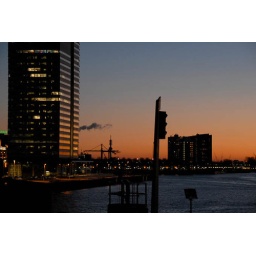
Rotterdam, Kop van Zuid.I like the reflection of the sky in the Norman Foster building on the left.Nikon D200 with 18-200mm